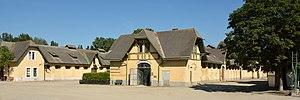
Écuries de l'hippodrome de Krieau (Trabrennbahn Krieau), 2e district de Vienne